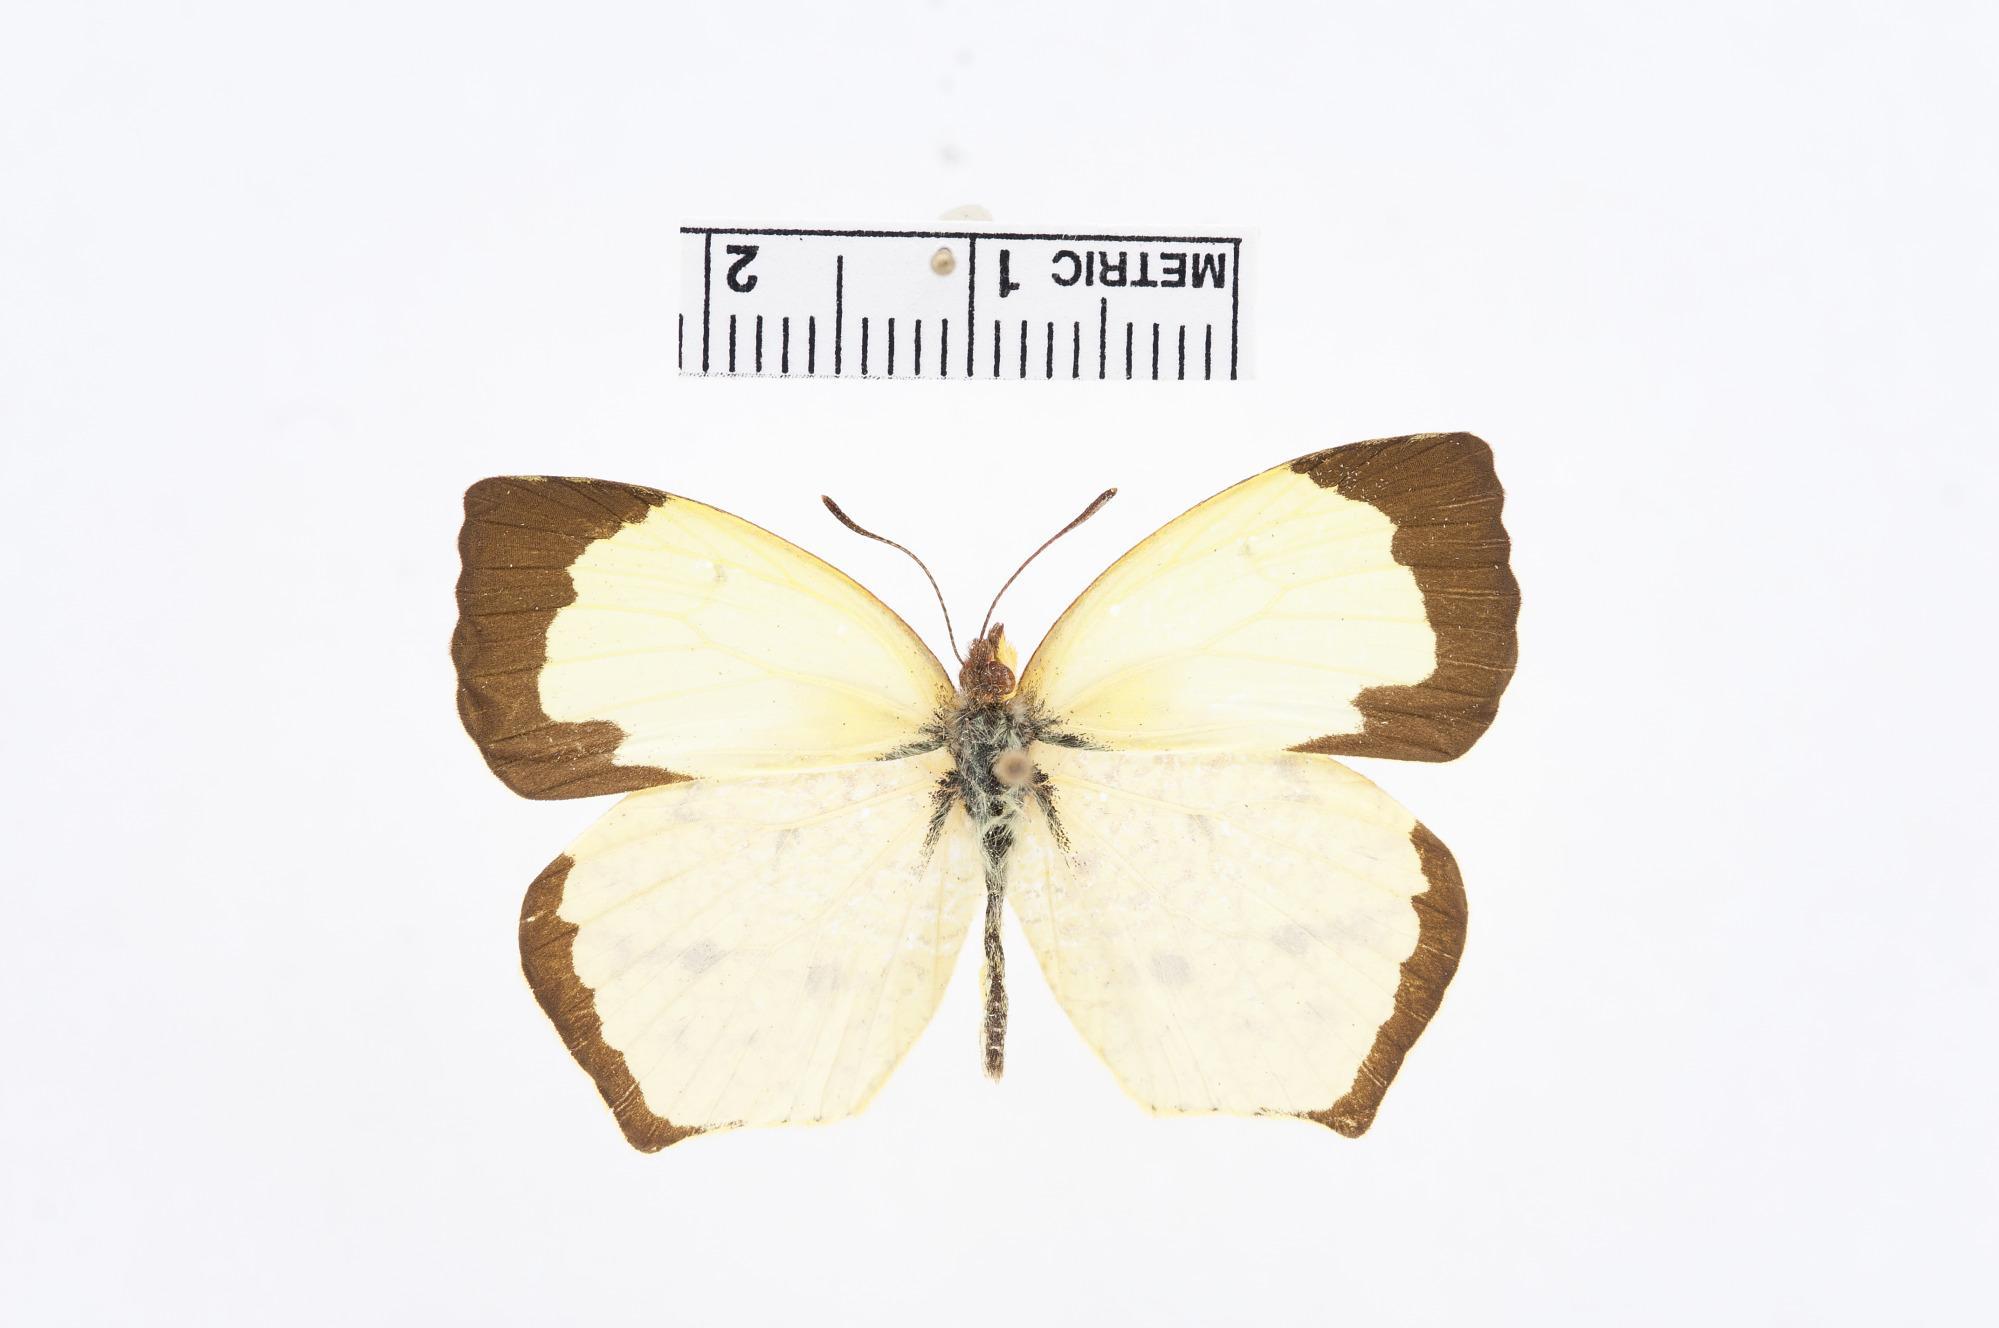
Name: Eurema tupuntenum
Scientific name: Eurema tupuntenum
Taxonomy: Animalia, Arthropoda, Hexapoda, Insecta, Lepidoptera, Pieridae, Coliadinae